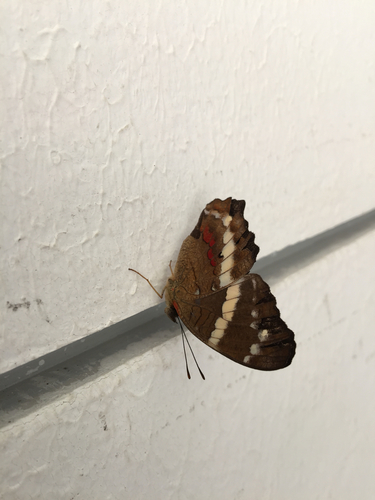
Scientific name: Anartia fatima
Common name: Banded peacock
Family: Nymphalidae
Order: Lepidoptera
Pollinator type: Primary pollinator
Habitat: Open areas and gardens
Geographic range: South America
Conservation status: Least Concern